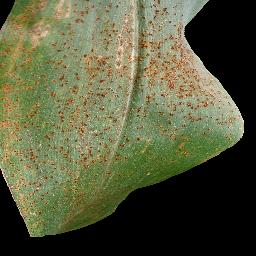
Label: Corn___Common_rust